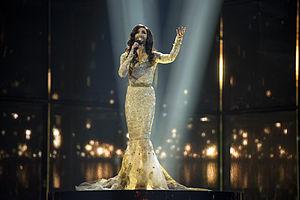
L'Autriche a participé au Concours Eurovision de la chanson 2014 à Copenhague, au Danemark.